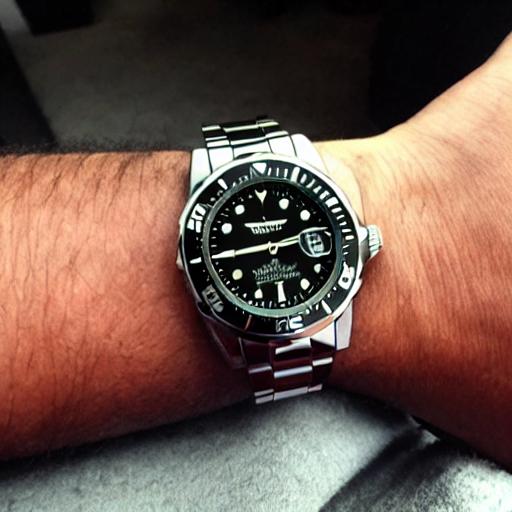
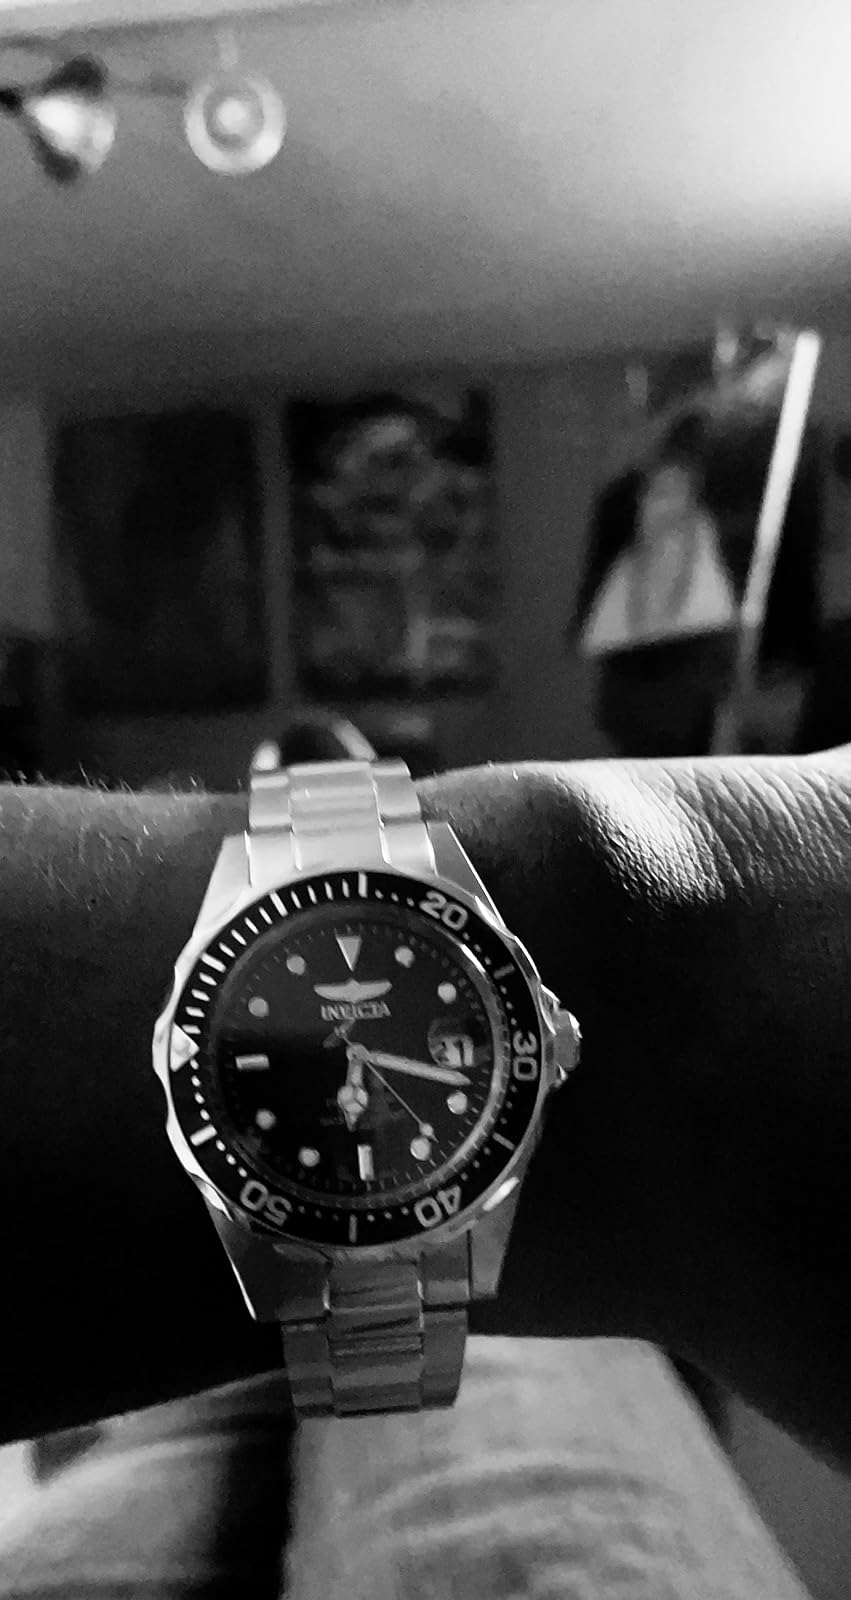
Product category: accessories_watch
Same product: no